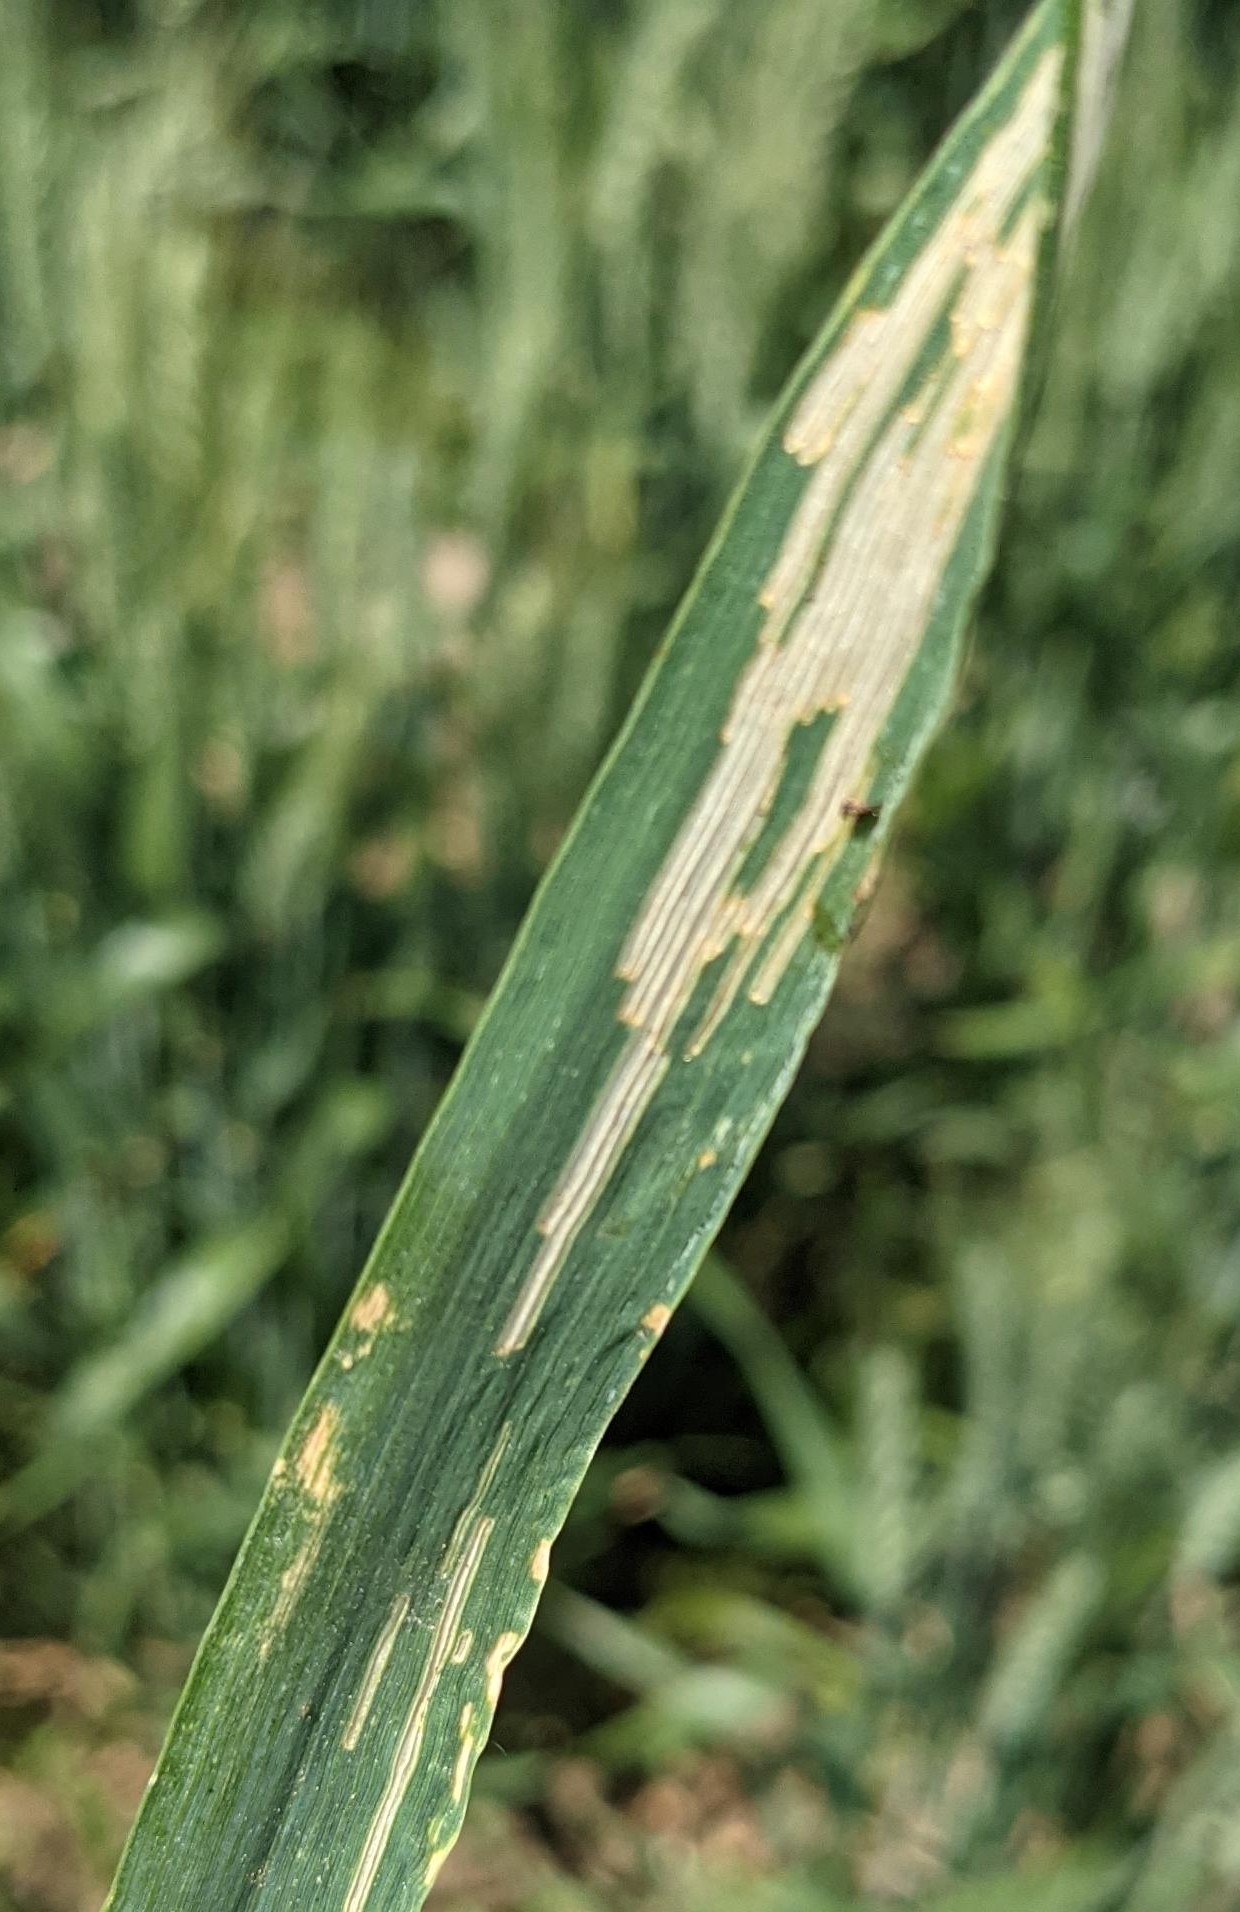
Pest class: cereal_leaf_beetle